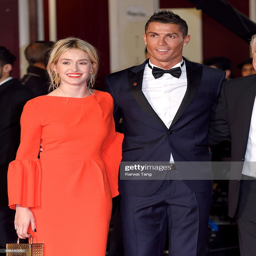
olympic athlete attends the world premiere .